Second Deakin ministry

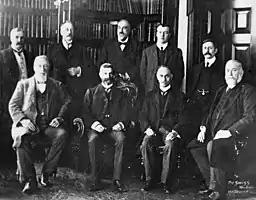
Group photo of the second Deakin ministry with Governor-General Lord Northcote.

The Second Deakin ministry (Protectionist) was the 5th ministry of the Government of Australia. It was led by the country's 2nd Prime Minister, Alfred Deakin. The second Deakin ministry succeeded the Reid ministry, which dissolved on 5 July 1905 following the resignation of George Reid after the Protectionists withdrew their support and gained support from the Labour Party. The ministry was replaced by the First Fisher ministry on 13 November 1908 after the Labour Party withdrew their support and formed their own minority government.